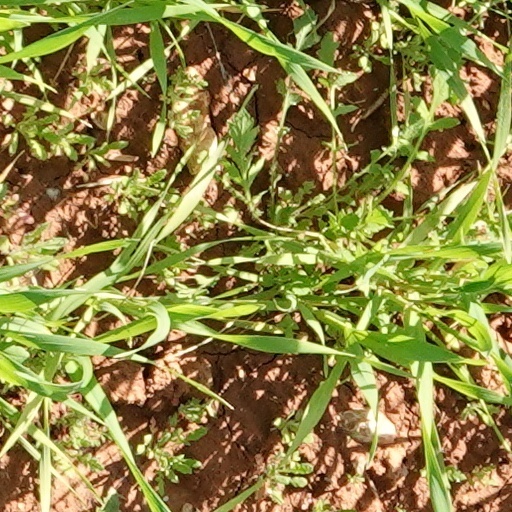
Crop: wheat